Sky position (RA, Dec in degrees): 213.786, -1.811
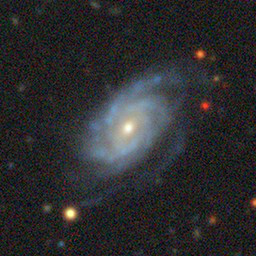
Galaxy morphology: Unbarred Tight Spiral Galaxies